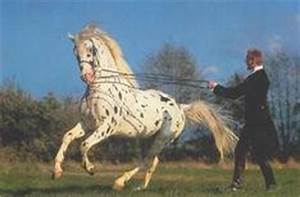
Label: horse